Mir Aimal Kansi

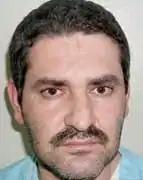
An undated mugshot of Kansi on death row

Aimal Kansi (10 February 1964 – 14 November 2002) was a Pakistani national who was convicted of the 1993 shootings at CIA Headquarters in Langley, Virginia. In the incident, Kansi shot and killed two CIA employees and wounded three others. He soon fled to Kandahar, Afghanistan, which later became a Taliban stronghold, and went into hiding for four years. While in Pakistan, he was caught and arrested by the FBI with help from Pakistani police forces. After being returned to the U.S., he was convicted of capital murder and sentenced to death. He was executed by lethal injection in 2002.